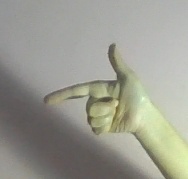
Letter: yaa